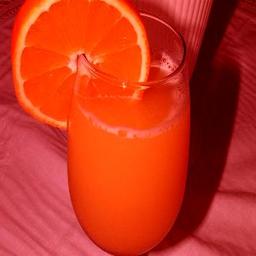
Label: peels